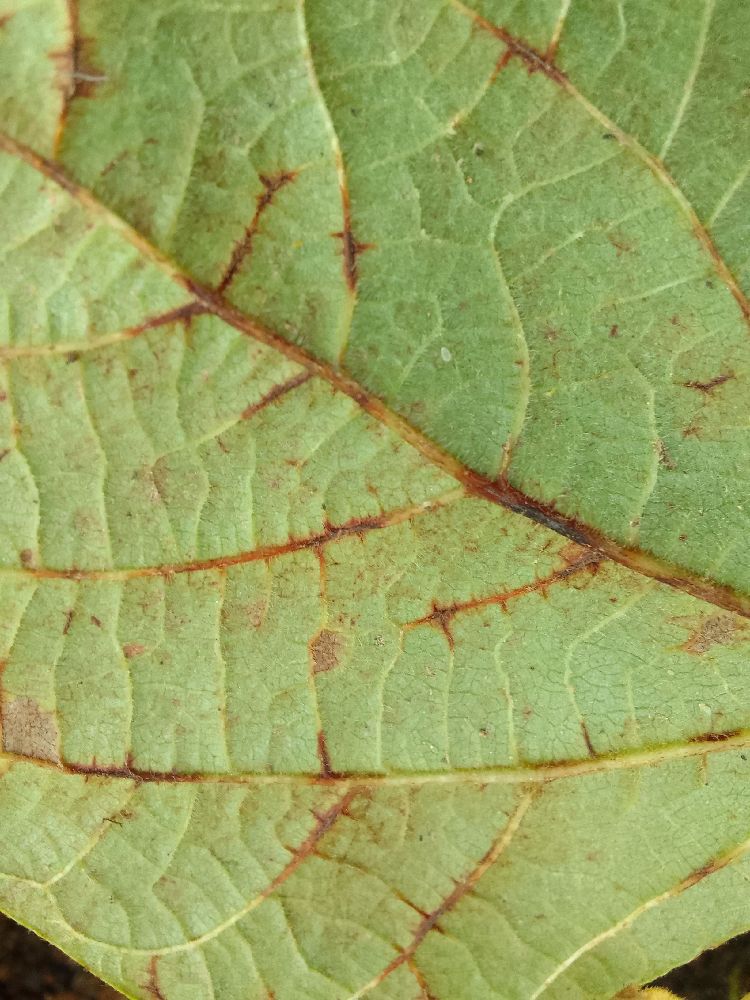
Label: anthracnose